Giovanni Chierici

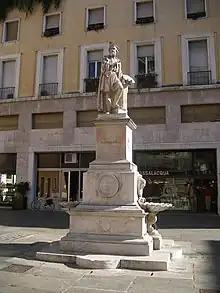
Statue of Parmigianino.

professor at the Academy of Fine Arts of Parma. He completed the statue of Parmigianino located in the Piazzale della Steccata, outside of the church of Santa Maria della Steccata. In 1889, he recomposed the remnants of the "Fountain of Trianon" (Fontana del Trianon), now found in an island on the lake of the Palazzo Ducale di Colorno. He completed the monument to Cavaliere Albertelli for the church of Santa Maria del Quartiere.